Assumption of Mary in art

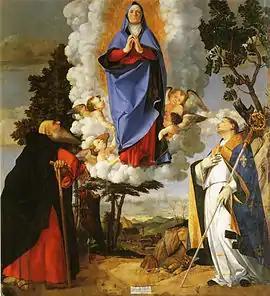
Lorenzo Lotto, 1505, "Assumption with Saints Anthony Abbot and Louis of Toulouse", a "sacra conversatione" treatment.

Normally accompanied or carried by angels (but not usually carried by Christ, as in Orthodox icons) the Virgin Mary rises passively heavenward, where she is to be crowned by Christ, while the Apostles below surround her empty tomb as they stare up in awe. God the Father or Christ (as in the Orthodox "Dormition") may be seen in the heavens above. She may be surrounded with an almond-shaped mandorla. Her hands are usually clasped in prayer in medieval images, but later may be thrown wide, as she gazes up, as in Titian's highly influential altarpiece for the Frari Church (1515–18) in Venice, which agitated the previously decorous apostles. Examples include works by El Greco, Rubens (several compositions), Annibale Caracci, and Nicolas Poussin, the last replacing the Apostles with putti throwing flowers into the tomb.